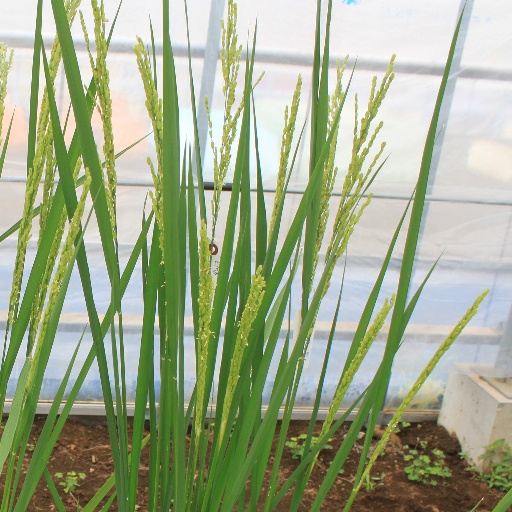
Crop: rice